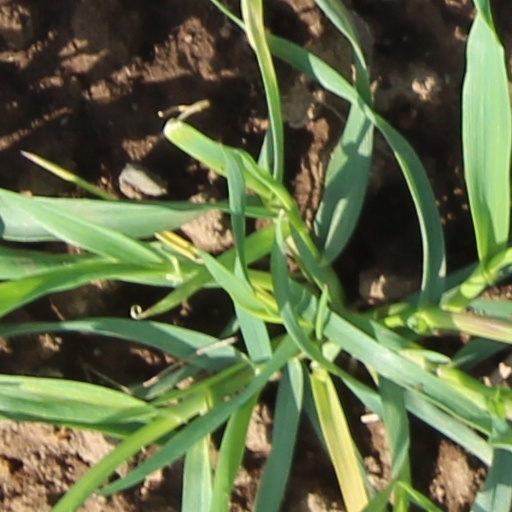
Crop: wheat